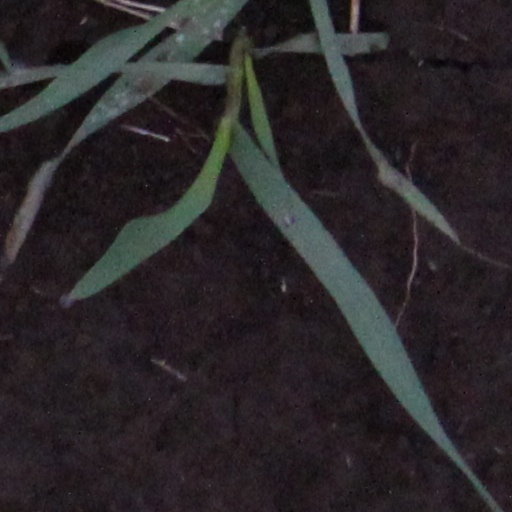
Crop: wheat